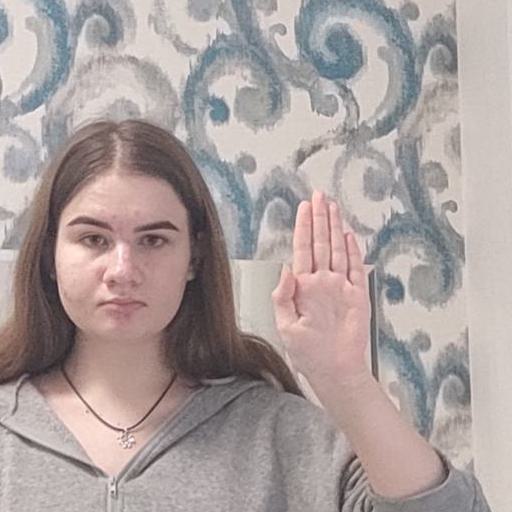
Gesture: stop